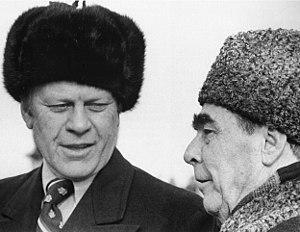
Gerald Ford et Léonid Brejnev à Vladivostok (URSS) le 23 novembre 1974.
L'ouchanka est un chapeau traditionnel russe ou nordique, en fourrure, muni de parties rabattables qui peuvent couvrir les oreilles et la nuque, ou être relevées et nouées sur la coiffe. Dans le langage courant, on le désigne souvent sous le simple nom de chapka, qui signifie « bonnet ».
La papakha, aussi connu sous le nom de chapeau astrakan, est un chapeau en laine, plus précisément un caracul pour homme, porté dans le Caucase.